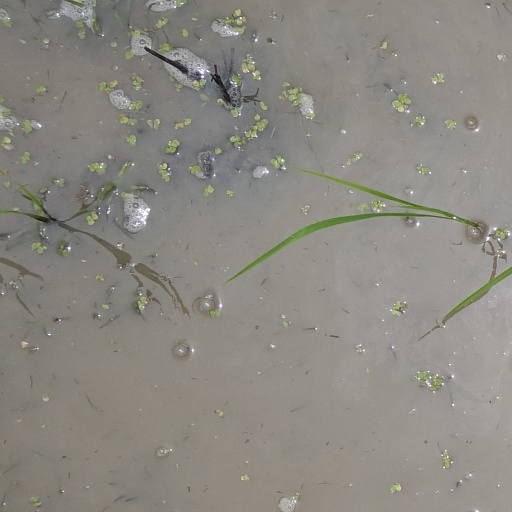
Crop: rice